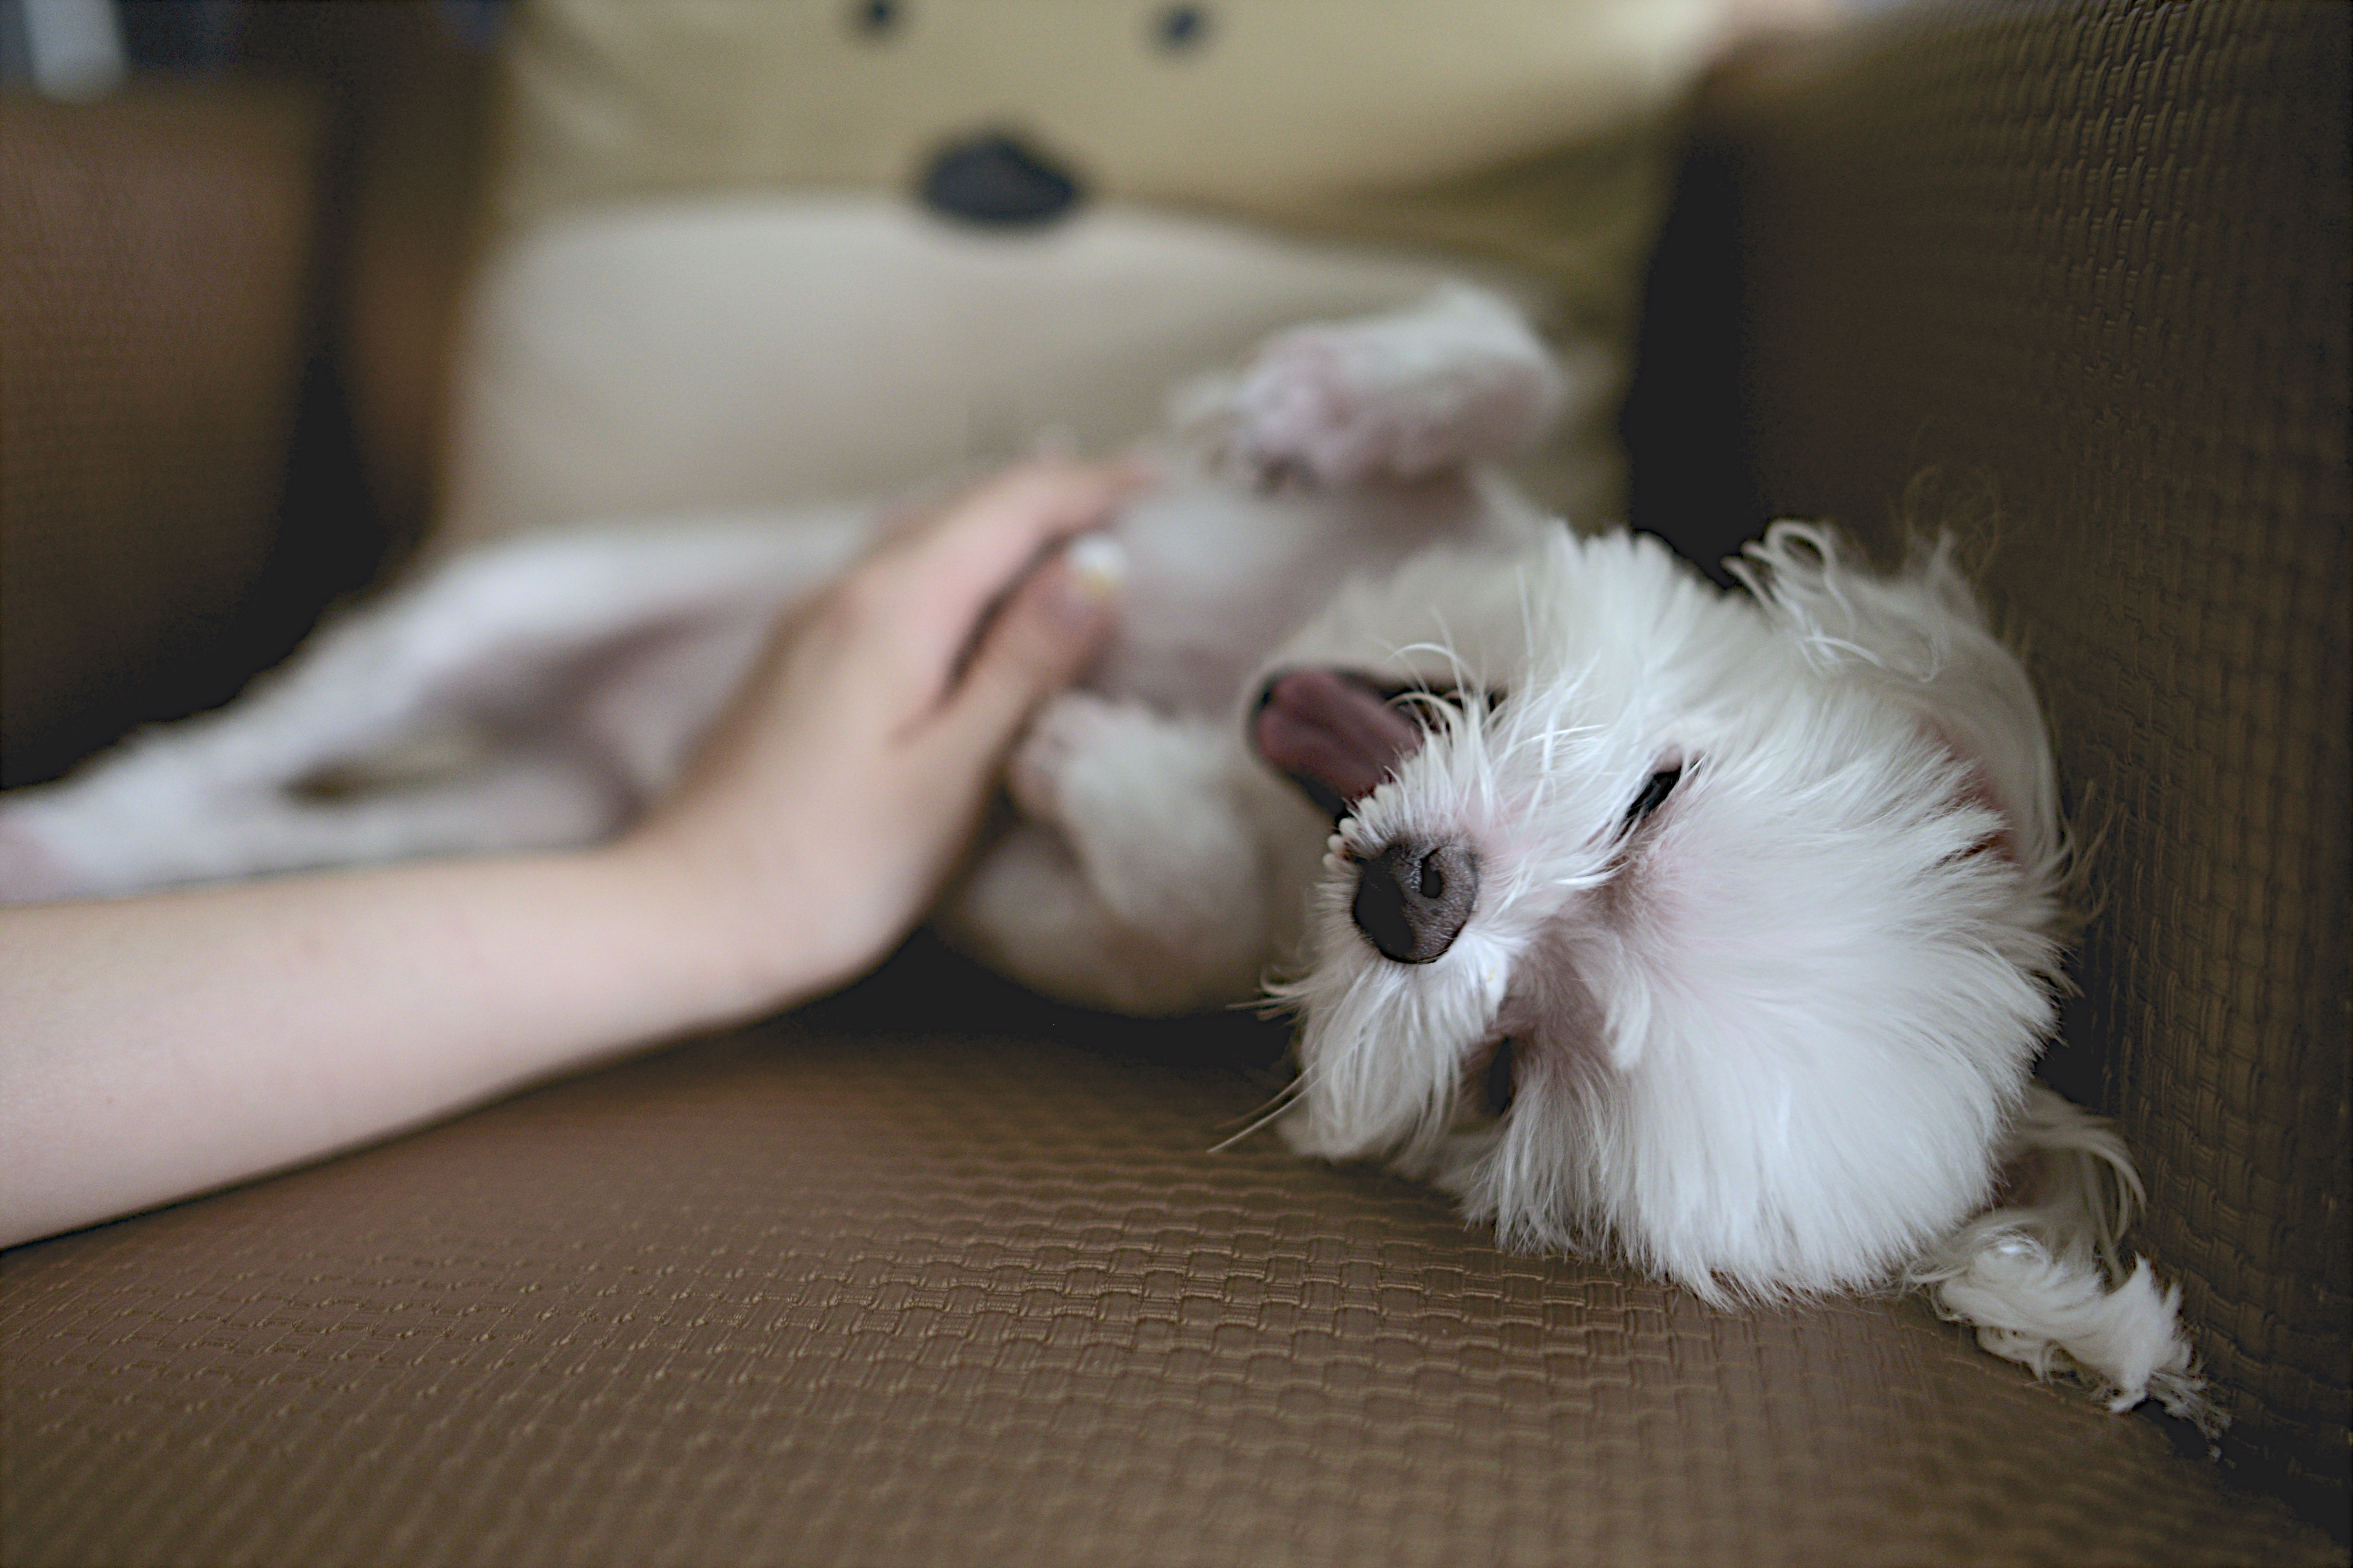
puppy, dog, canine, pet, mammal, domestic animal, furry, skin, vertebrate, maltese, dog like mammal, west highland white terrier